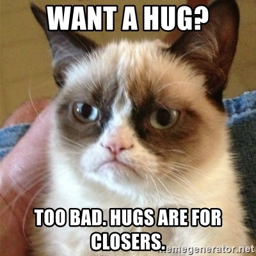
grumpy cat - want a hug ? too bad .